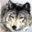
Label: wolf